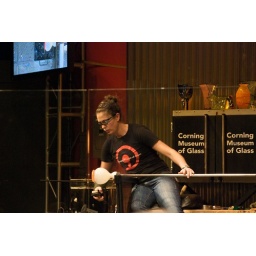
A glass craftsman creates a bowl by hand.